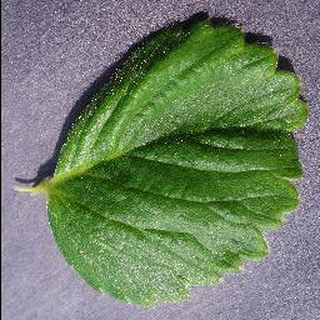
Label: healthy_strawberry